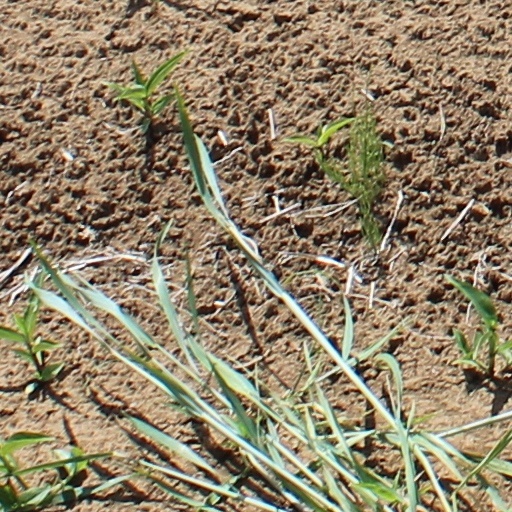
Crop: wheat